Theophilus London

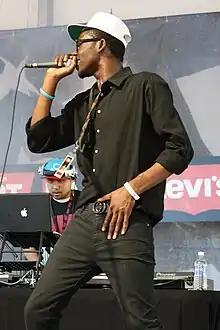
London performing in 2009

Theophilus Musa London (born February 23, 1987) is an American rapper, singer, and record producer. He is best known for his guest appearance alongside Allan Kingdom and Paul McCartney on Kanye West's 2015 single "All Day", which peaked at number 15 on the "Billboard" Hot 100 and received two Grammy Award nominations. London has also worked on West's demo album "Donda 2" (2022), as well as several of his unreleased projects.